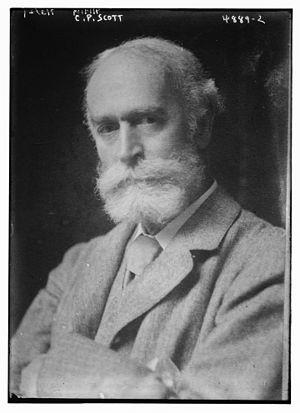
La vérification des faits est une technique consistant d'une part à vérifier en temps instantané la véracité des faits et l'exactitude des chiffres présentés dans les médias par des personnalités politiques et des experts, d'autre part à évaluer le niveau d'objectivité des médias eux-mêmes dans leur traitement de l'information. Cette notion est apparue aux États-Unis dans les années 1990 sous l'appellation de fact checking ou fact-checking.